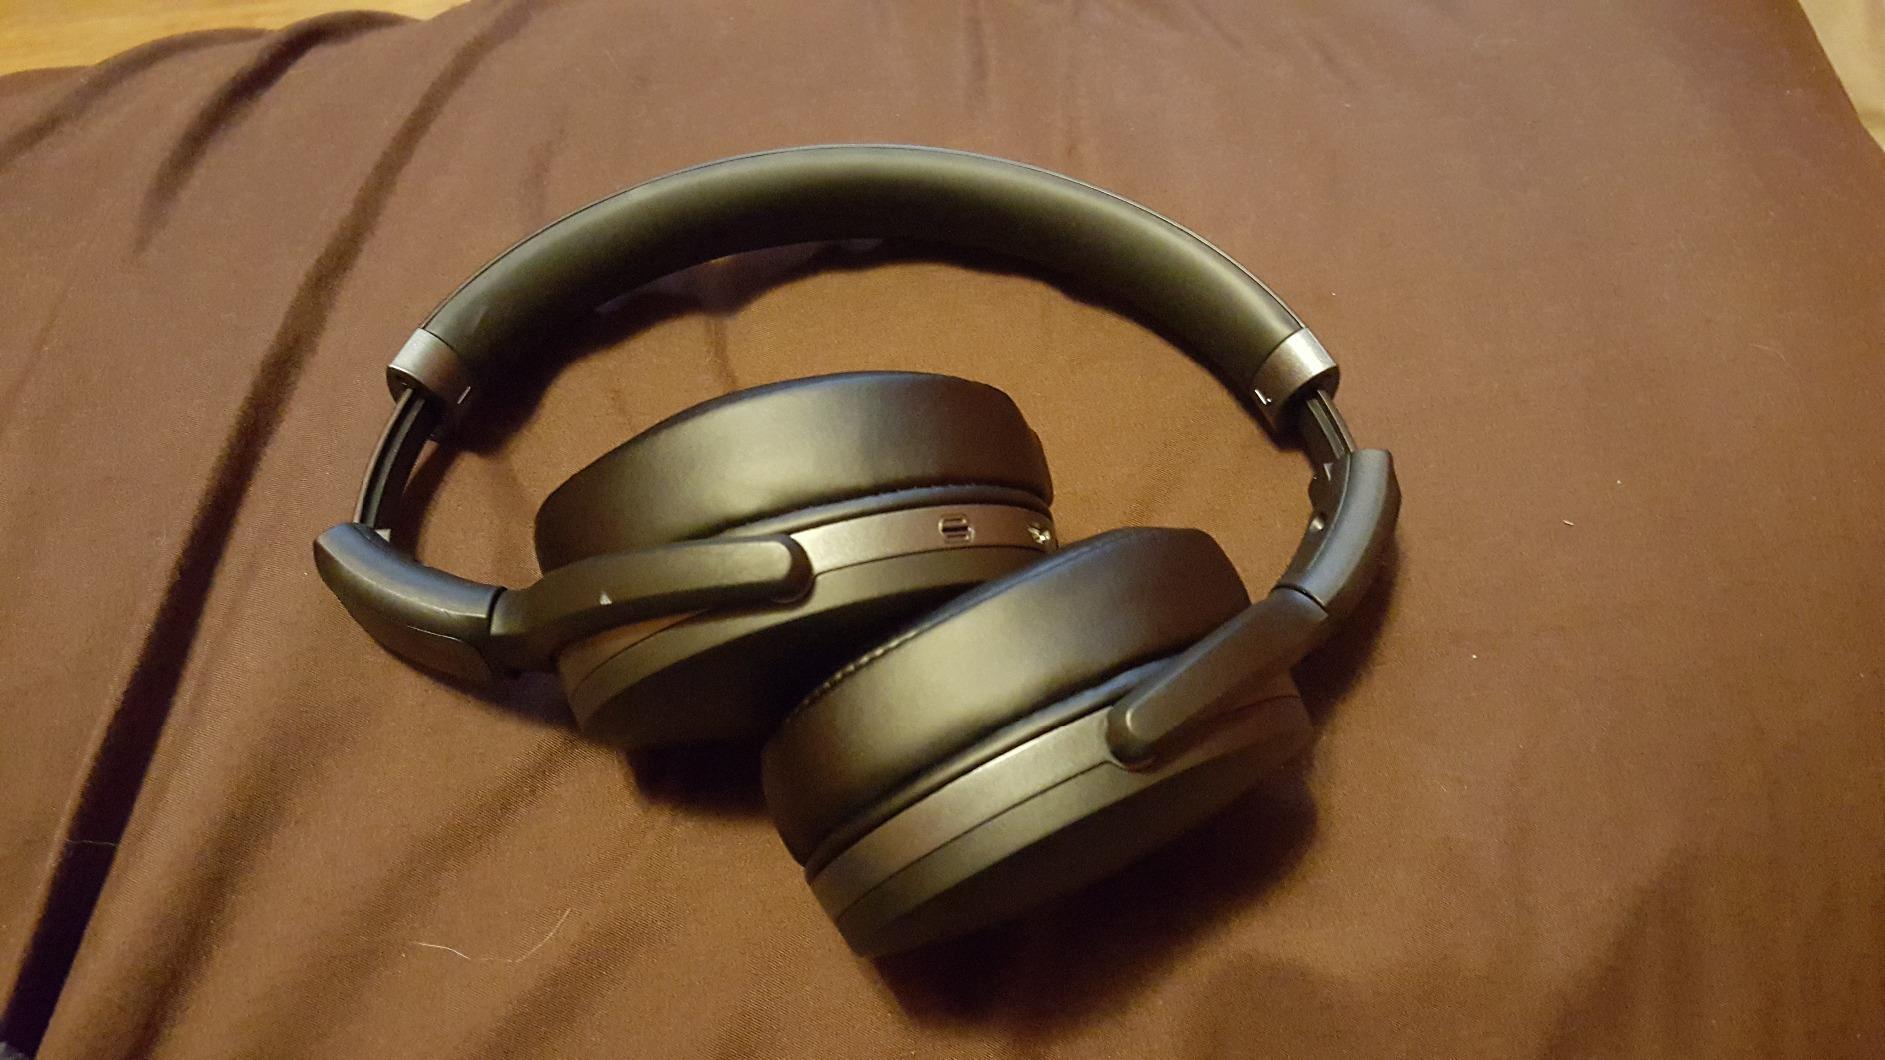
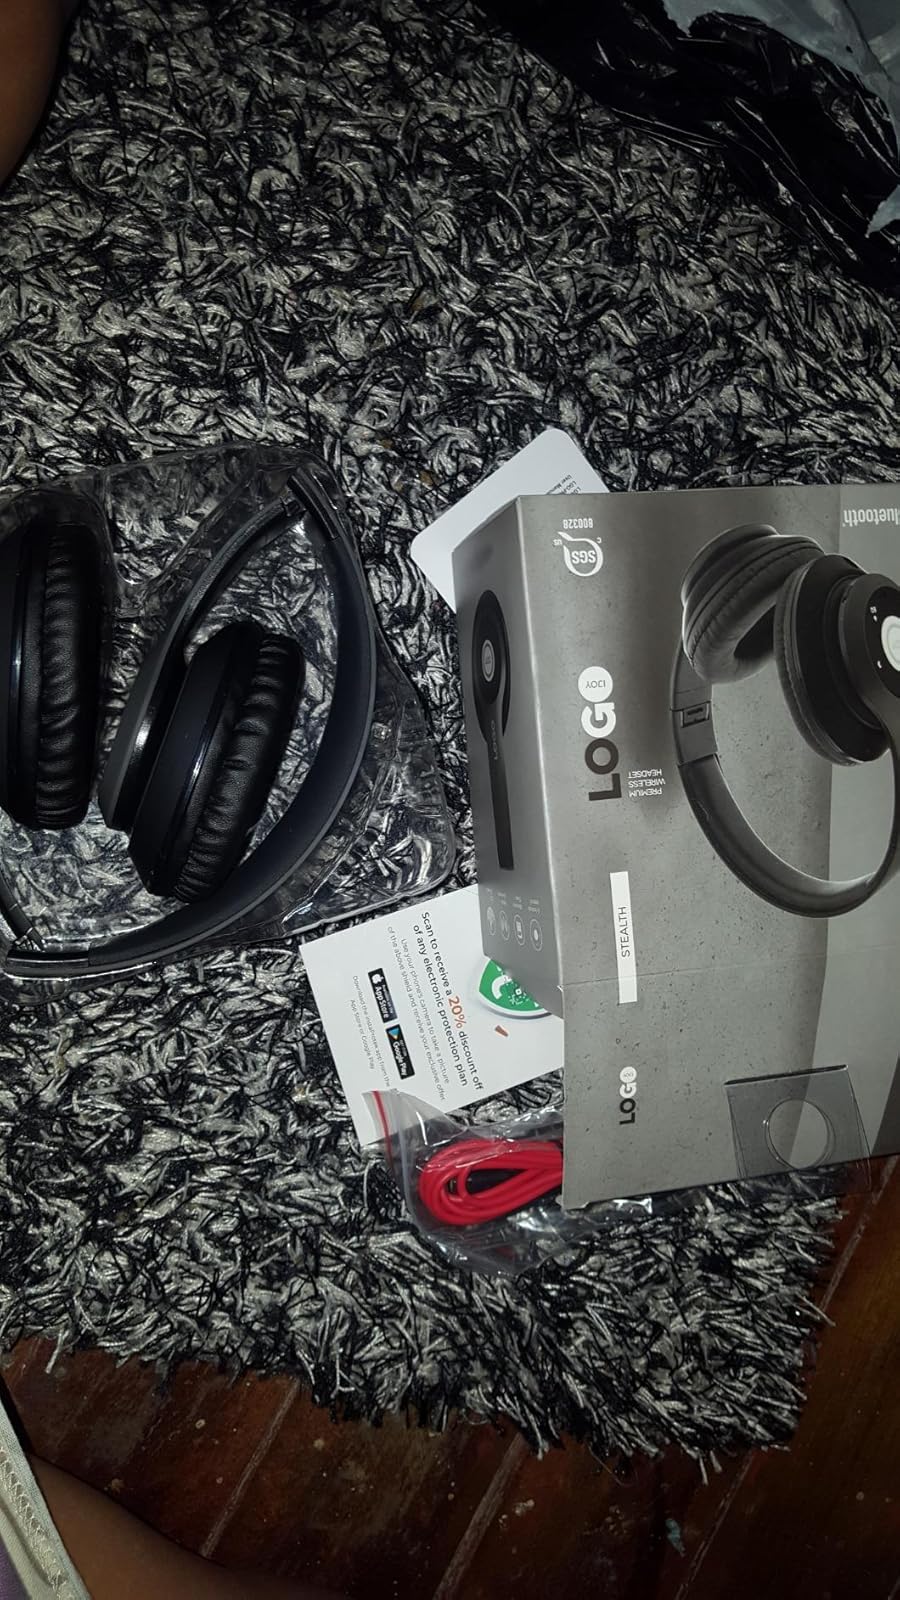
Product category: headphones
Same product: no